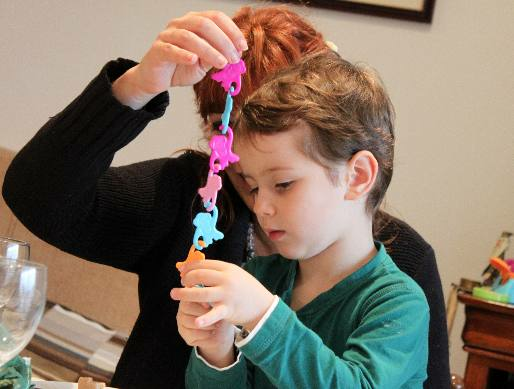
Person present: Yes